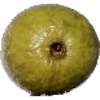
Label: Guava 1